Brønnøy Municipality

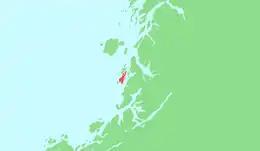
Torget island. The larger, round island northwest of Torget is the main island of the Vega archipelago.

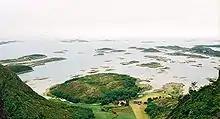
View from inside the hole of Torghatten; the Strandflaten coastal lowland

The municipality has great scenic variety with numerous islets, lakes (such as Eidvatnet, Sausvatnet, and Fjellvatnet), mountains, and some fertile agricultural areas. Torget island is connected to the mainland via the Brønnøysund Bridge. The highest point in the municipality is the tall mountain Breivasstinden, on the border with Grane Municipality.